Cesare Hercolani

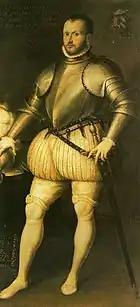

Cesare Hercolani (1499–1534) was an Italian condottiero, or mercenary leader.